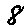
Label: 8